Elizabeth Bagley

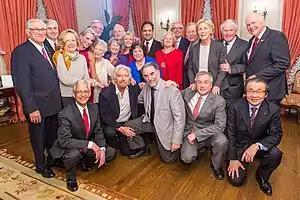
Elizabeth Frawley Bagley with the Board of Directors of the International Centre for Missing & Exploited Children

She is a board member for The American Ireland Fund, the National Democratic Institute for International Affairs and the Carnegie Endowment for International Peace. She is also a member of the Council on Foreign Relations.